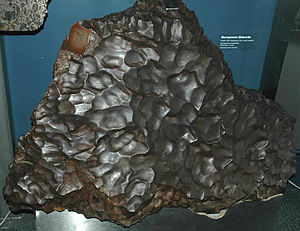
Meteorit / Klassifikation / Mineralogi og struktur / Jernmeteorit
Murnpeowie meteoritten, med de for jernmeteoritter karakkteristiske fingertryk, der er afsmeltningsområder dannet under nedbremsningen i atmosfæren
En meteorit eller meteorsten er en sten- eller metalklump fra rummet, der har overlevet turen ned gennem atmosfæren og kan samles op på overfladen.